Moss agate glass

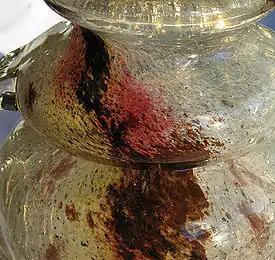
Detail from a "Moss Agate" vase by John Northwood, c.1888. The vase is in a private collection in New York City.

Moss Agate glass is a rare type of art glass developed in 1888 at the noted glasshouse Stevens & Williams by glassmaker John Northwood, with the assistance of Will Bridges, then manager of the firm. It was the most sophisticated type of a variety of glass often referred to as "stone glass." The concept of the "Moss Agate" glass was to closely approximate the look and weight of the mineral it was meant to imitate. Each piece was one-of-a-kind and was decorated with fine wheel cutting, and came in many different vase shapes.